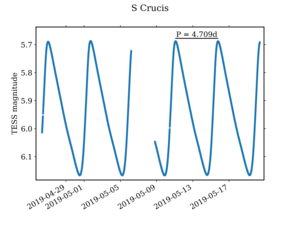
S Crucis est une étoile de la constellation de la Croix du Sud. C'est une variable Céphéide classique dont la magnitude apparente varie entre 6,22 et 6,92 sur une période de 4,68997 jours. C'est une supergéante jaune-blanc qui pulse entre les types spectraux F6Ib-II et G1Ib-II. Son rayon vaut 65,1 fois celui du Soleil.